Lee Garmes

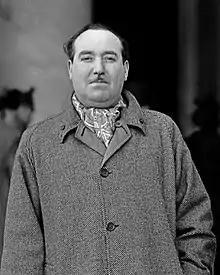
Garmes in 1937

Lee Garmes, A.S.C. (May 27, 1898 – August 31, 1978) was an American cinematographer. During his career, he worked with directors Howard Hawks, Max Ophüls, Josef von Sternberg, Alfred Hitchcock, King Vidor, Nicholas Ray and Henry Hathaway, whom he had met as a young man when the two first came to Hollywood in the silent era. He also co-directed two films with legendary screenwriter Ben Hecht: "Angels Over Broadway" and "Actors and Sin".